Postpartum confinement

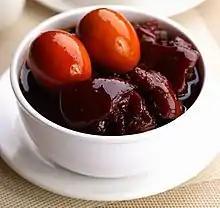
Pork knuckle with ginger and black vinegar

Postpartum confinement is well-documented in China, where the tradition is known as "Sitting the month": 坐月子 ""Zuò yuè zi"" in Mandarin or 坐月 "Co5 Jyut2" in Cantonese. The earliest record of the Chinese custom of postpartum confinement dates back over 2,000 years ago in the Book of Rites, where it was known as y"uè nèi" (月内). Postpartum confinement is based on traditional Chinese medicine, with a special focus on eating foods considered to be nourishing for the body and helping with the production of breastmilk. Women are advised to stay indoors for recovery from the trauma of birth and for feeding the newborn baby.